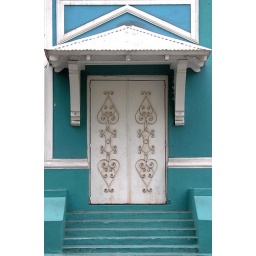
blue doors in san juan, puerto rico